Enemy Combatant (book)

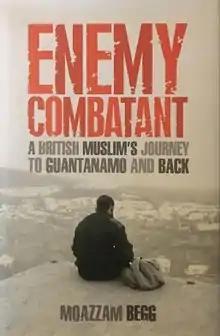
First UK edition

Enemy Combatant is a memoir by British Muslim, Moazzam Begg, co-written by Victoria Brittain, former associate foreign editor for "The Guardian", about Begg's detention by the government of the United States of America in Bagram Detention Facility and at Camp Echo, Guantanamo Bay and his life prior to that detention. It was published in Britain as "Enemy Combatant: A British Muslim's Journey To Guantanamo and Back", and in the US as "Enemy Combatant: My Imprisonment at Guantanamo, Bagram, and Kandahar". In the US, the foreword was written by David Ignatius of "The Washington Post".